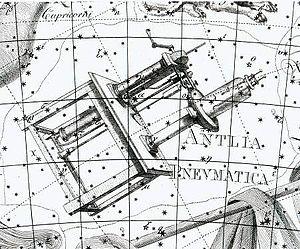
La Machine pneumatique ou Antlia est une constellation peu lumineuse de l'hémisphère sud. Elle est établie par Nicolas-Louis de Lacaille au XVIIIᵉ siècle. Localisée près des étoiles formant l'ancienne constellation du navire Argo, la Machine pneumatique est visible en direction du sud à partir du 49ᵉ parallèle nord.